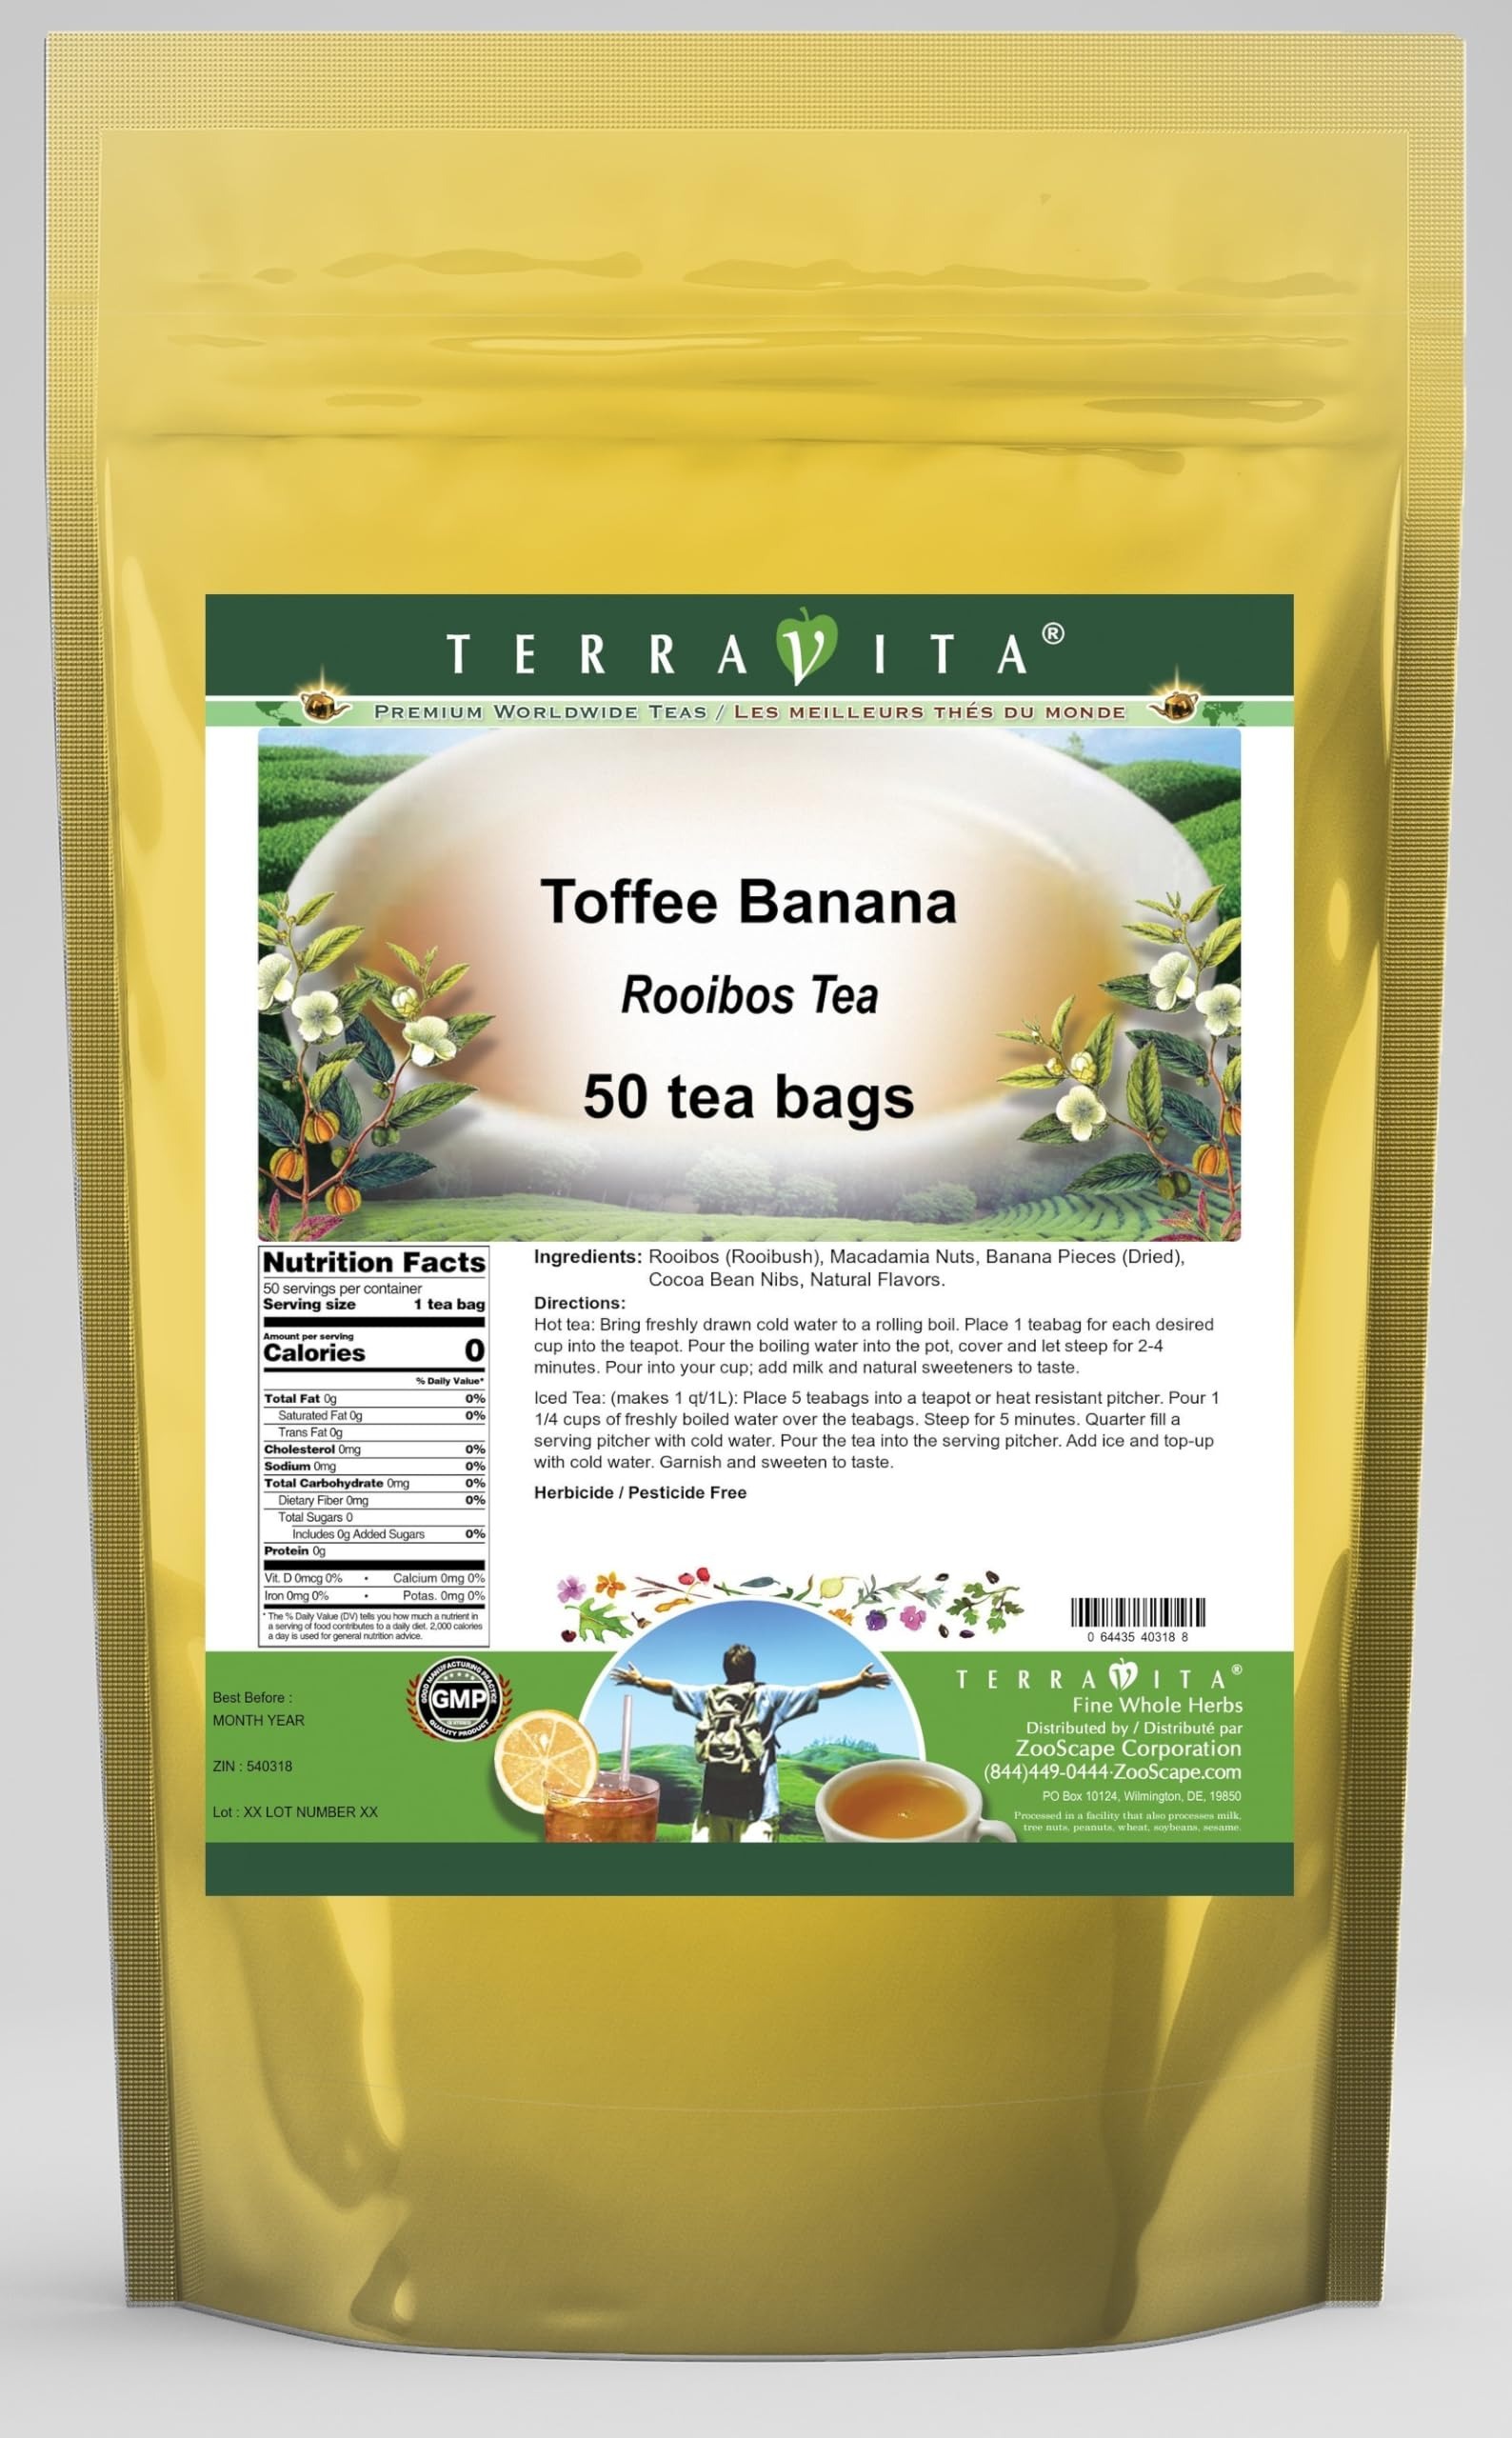
Item Name: Toffee Banana Rooibos Tea (50 tea bags, ZIN: 540318) - 3 Pack
Bullet Point 1: Our Toffee Banana Rooibos Tea is a delightful flavored Rooibos tea with Macadamia Nuts, Banana Pieces and Cocoa Nibs that you will really enjoy! The unique Toffee Banana aroma and taste is a delight! - Ingredients: Rooibos tea, Macadamia Nuts, Banana Pieces, Cocoa Nibs and Natural Toffee Banana Flavor.
Bullet Point 2: No fillers.
Bullet Point 3: Manufacturer: TerraVita
Bullet Point 4: Size: 50 tea bags
Bullet Point 5: Rooibos Tea Bags - Packed in a convenient upright pouch!
Product Description: Our Toffee Banana Rooibos Tea is a delightful flavored Rooibos tea with Macadamia Nuts, Banana Pieces and Cocoa Nibs that you will really enjoy! The unique Toffee Banana aroma and taste is a delight! - Ingredients: Rooibos tea, Macadamia Nuts, Banana Pieces, Cocoa Nibs and Natural Toffee Banana Flavor. - Hot tea brewing method: Bring freshly drawn cold water to a rolling boil. Place 1 teabag for each desired cup into the teapot. Pour the boiling water into the pot, cover and let steep for 2-4 minutes. Pour into your cup; add milk and natural sweeteners to taste. - Iced tea brewing method: (to make 1 liter/quart): Place 5 teabags into a teapot or heat resistant pitcher. Pour 1 1/4 cups of freshly boiled water over the teabags. Steep for 5 minutes. Quarter fill a serving pitcher with cold water. Pour the tea into the serving pitcher. Add ice and top-up with cold water. Garnish and sweeten to taste. - TerraVita is an exclusive line of premium-quality, natural source products that use only the finest, purest and most potent ingredients found around the world. TerraVita is hallmarked by the highest possible standards of purity, potency, stability and freshness. All of our products are prepared with the highest elements of quality control, from raw materials through the entire manufacturing process, up to and including the moment that the bottles or bags are sealed for freshness and shipped out to you. Our highest possible standards are certified by independent laboratories and backed by our personal guarantee. - TerraVita exists to meet and ensure your family's health and wellness without the harmful effects of chemicals and health products. We strive to make all of our products affordable and reliable and are constantly searching the market to maintain our affordability and
Value: 150.0
Unit: Count

Price: 86.02